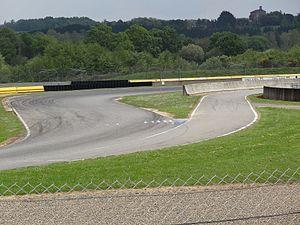
Le circuit Paul Armagnac ou CPA, souvent appelé circuit de Nogaro, est un circuit automobile situé dans le département du Gers, sur la commune de Nogaro et géré par la société d'économie mixte de Paul-Armagnac.